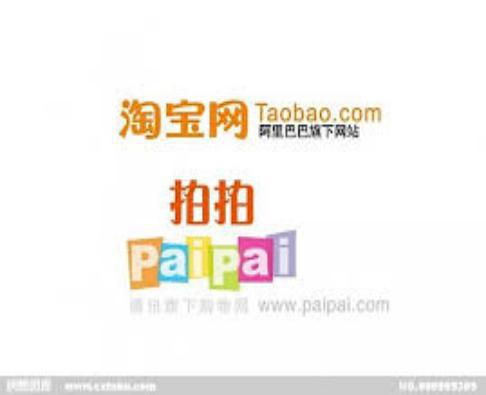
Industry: Others